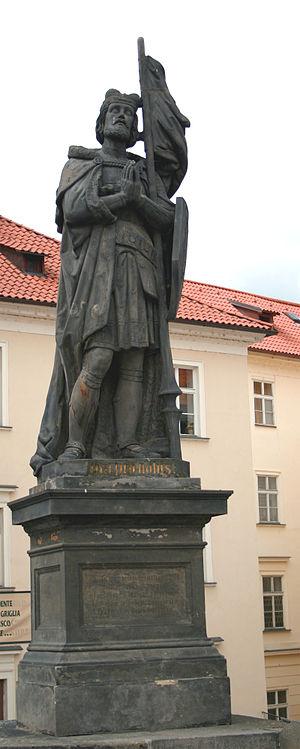
Le pont Charles est un pont qui relie la Vieille-Ville de Prague au quartier de Malá Strana, au pied du château de Prague. Construit au XIVᵉ siècle, il sera le seul pont sur la Vltava jusqu'en 1741.